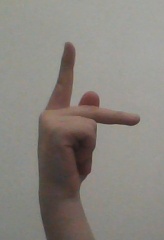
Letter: dha